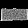
Label: Bag